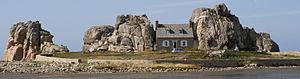
La célèbre maison de Castel Meur, à Plougrescant